Flawless (1999 film)

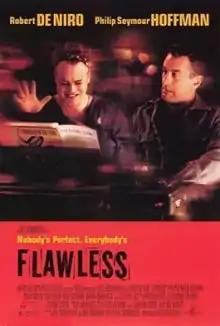
Theatrical release poster

Flawless is a 1999 American crime drama film written and directed by Joel Schumacher and starring Robert De Niro and Philip Seymour Hoffman.